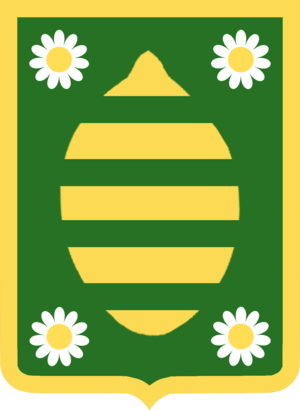
Astara est une ville du sud-est de l'Azerbaïdjan, centre administratif du raïon d'Astara. Sa population s'élevait à 16 800 habitants en 2012.